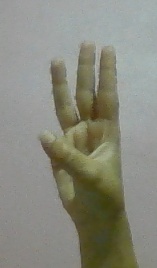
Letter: thaa